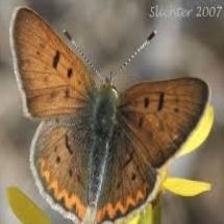
Species: PURPLISH COPPER
Butterfly family (ImageNet category): lycaenid_butterfly